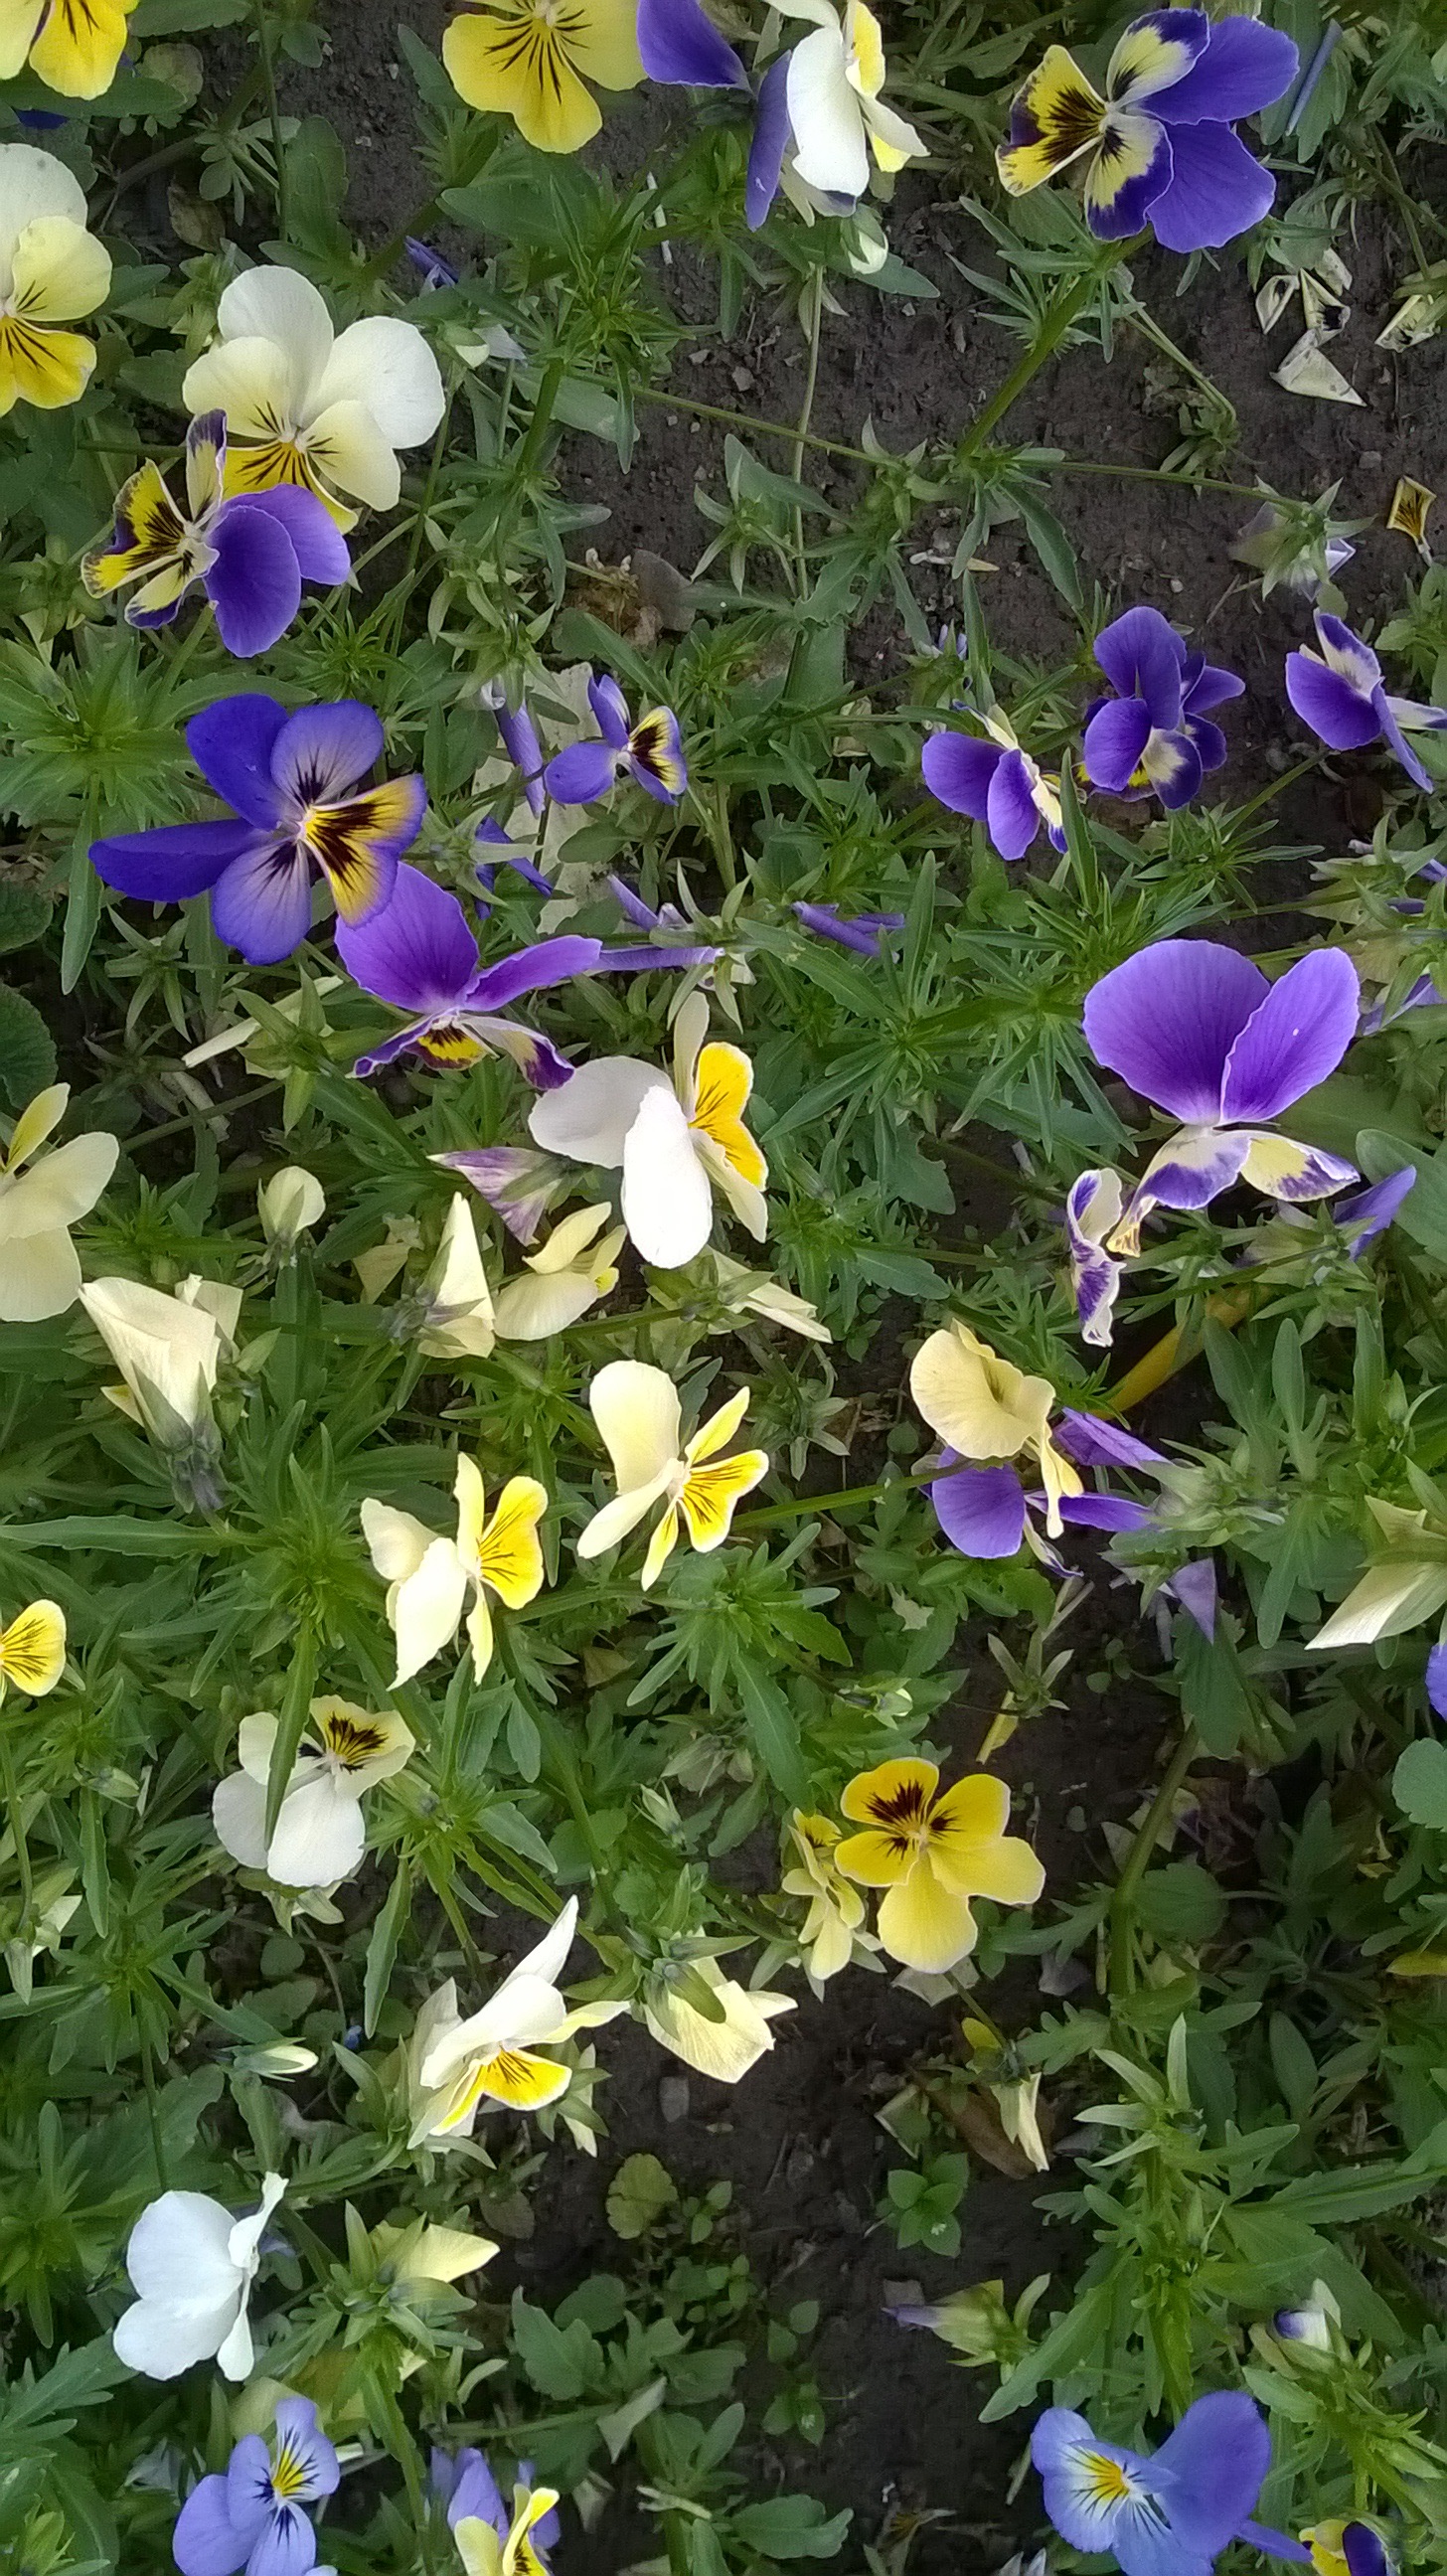
plant, meadow, flower, botany, garden, flora, wildflower, viola, bellflower, pansy, flowering plant, bellflower family, annual plant, land plant, violet family